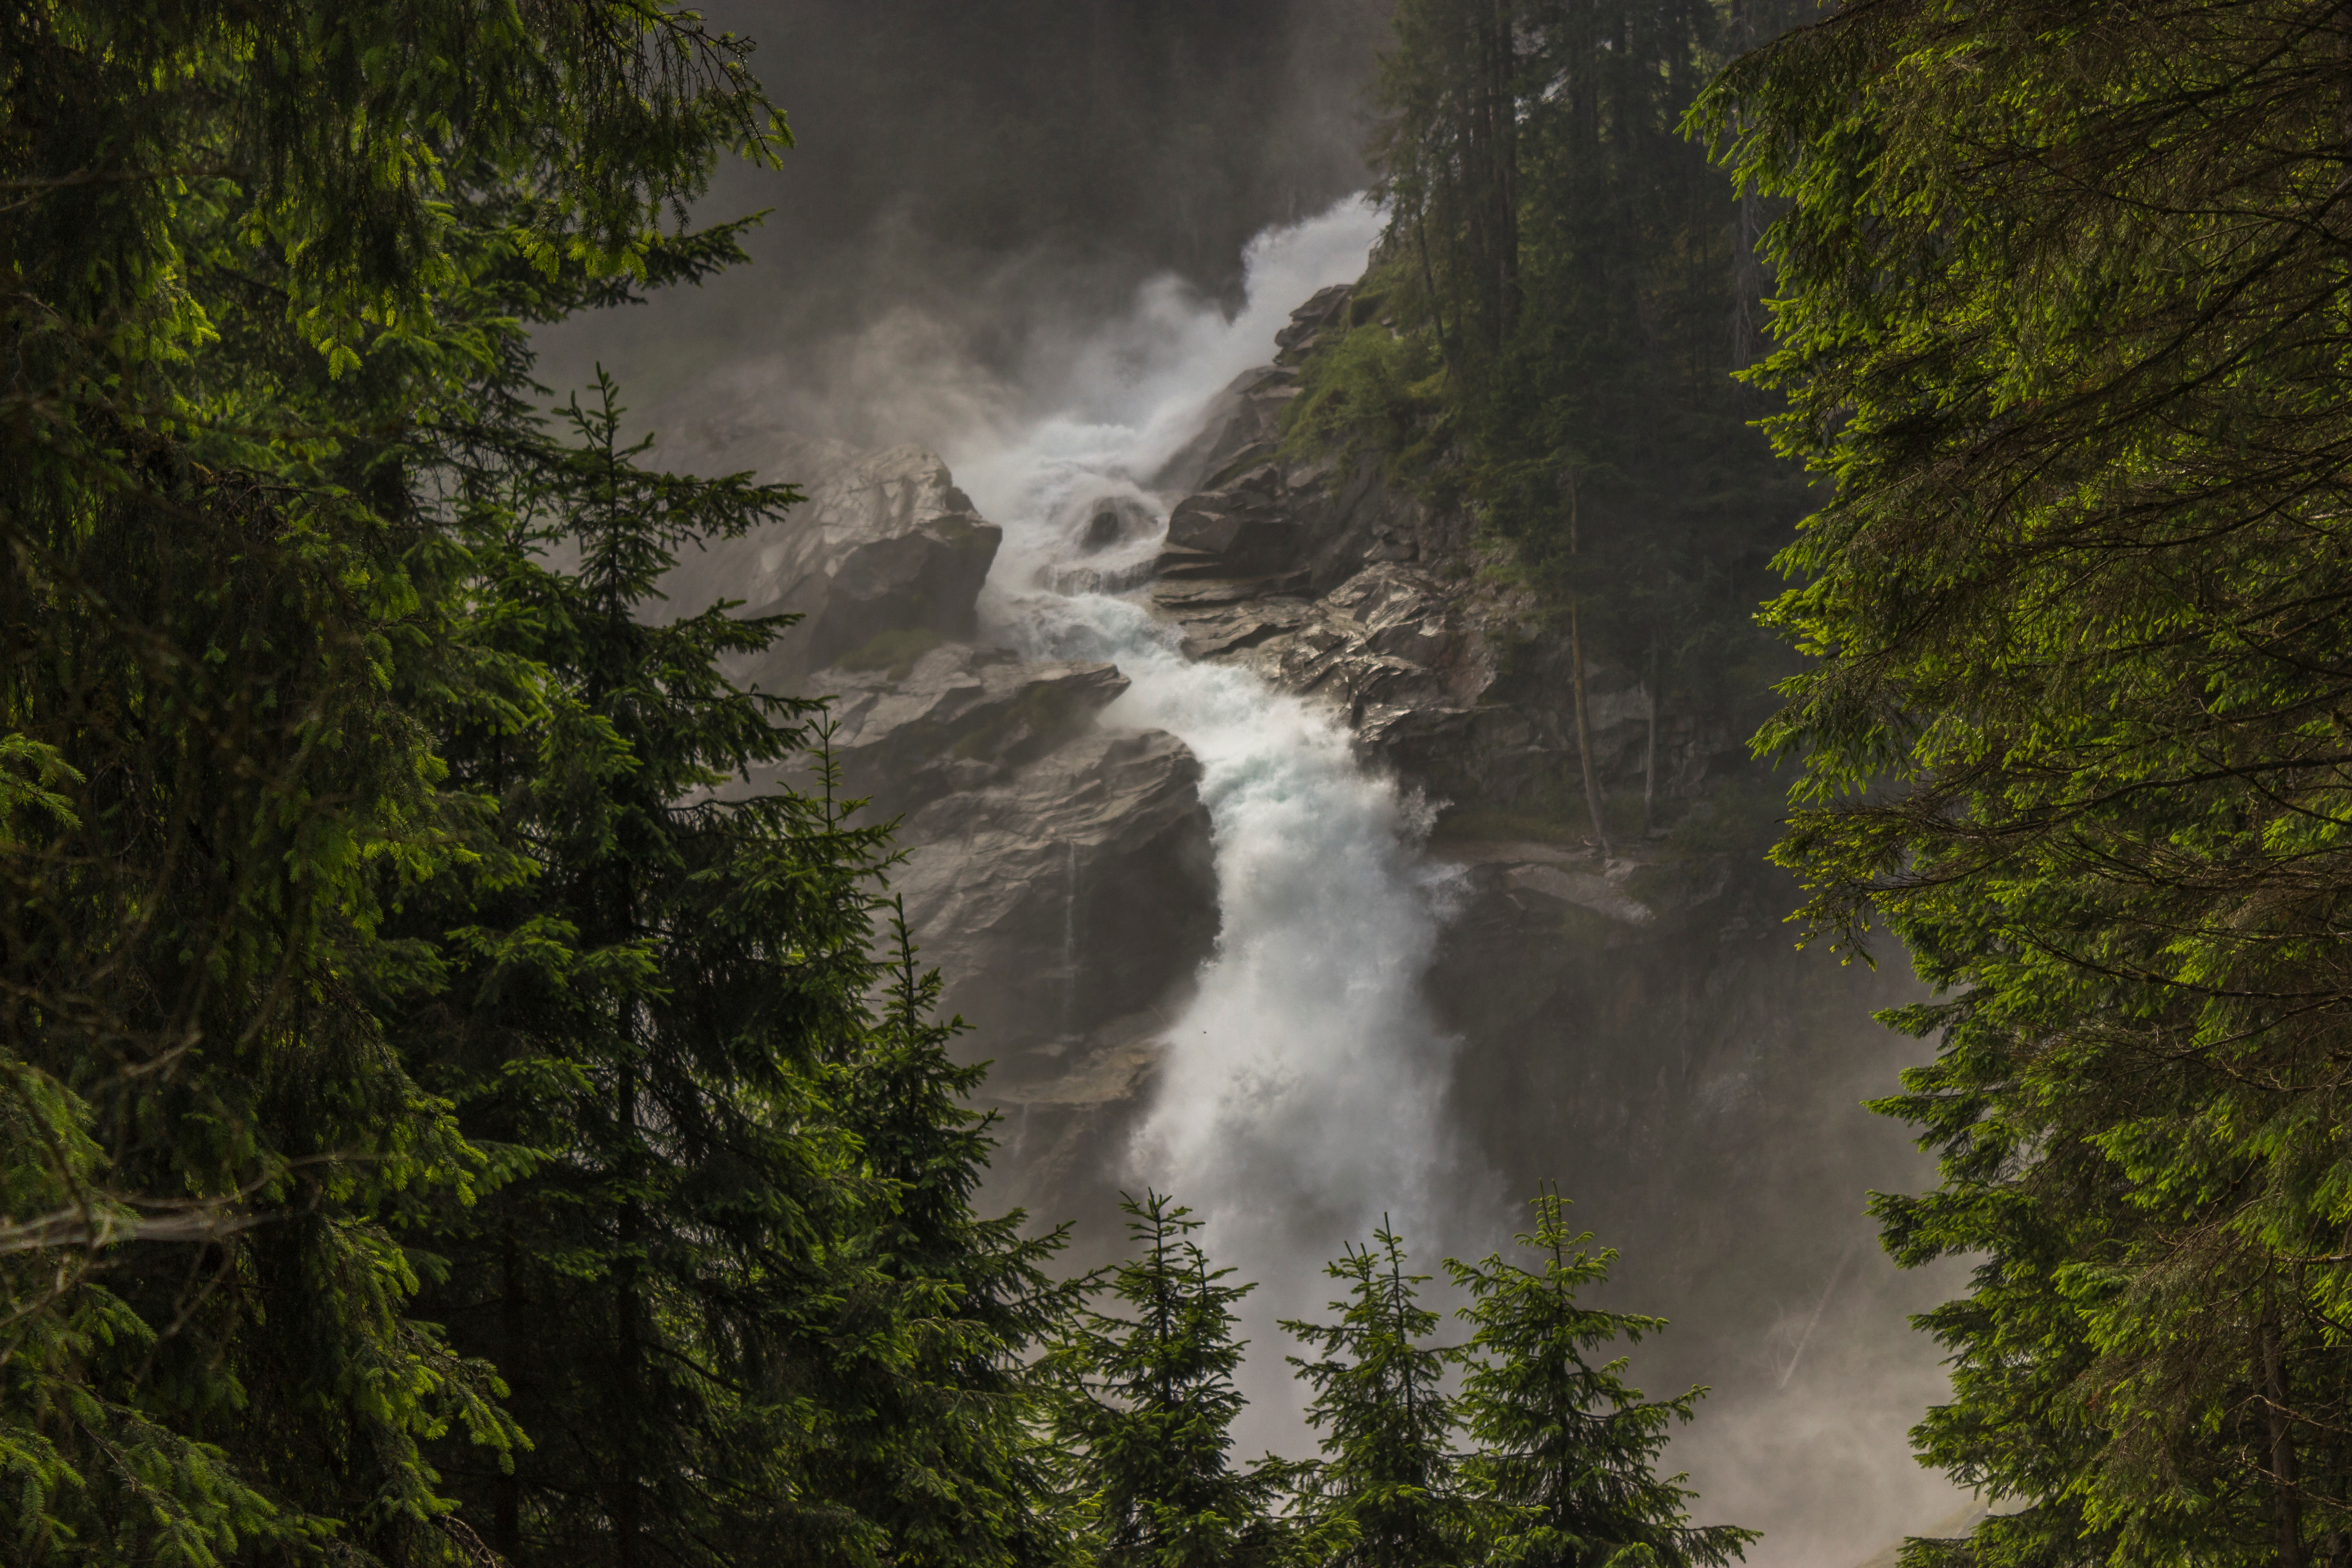
water, nature, forest, waterfall, mist, jungle, terrain, body of water, rainforest, wasserfall, habitat, water feature, atmospheric phenomenon